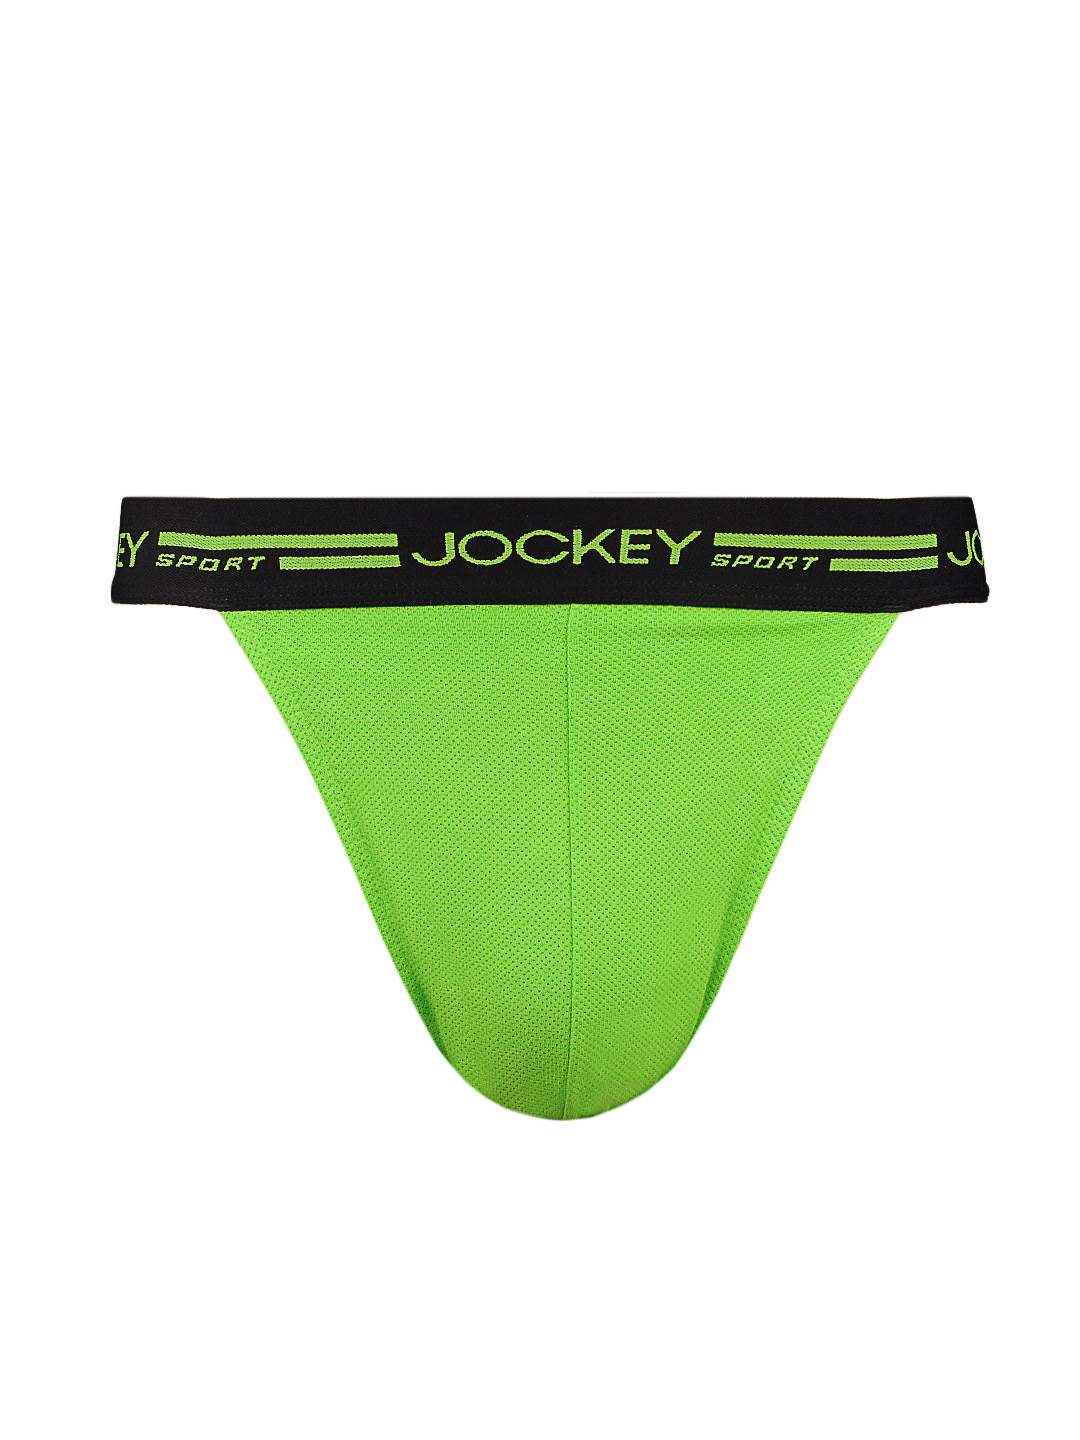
Jockey SP-IW Men Green Briefs SP01
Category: Apparel / Innerwear / Briefs
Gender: Men
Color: Green
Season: Summer 2016
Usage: Casual